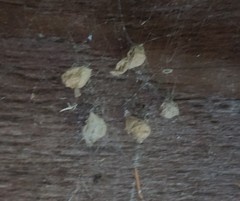
Species: Parasteatoda_tepidariorum